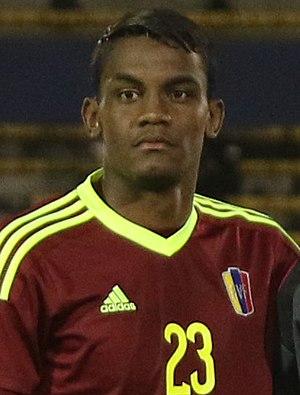
Sergio Duvan Córdova Lezama, né le 9 août 1997 à Calabozo au Venezuela, est un joueur de football international vénézuélien évoluant au poste d'attaquant au FC Augsbourg.